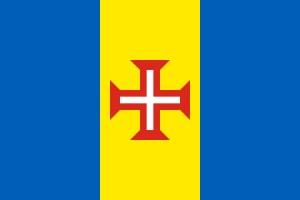
Madère est un archipel du Portugal composé de l'île du même nom, et de plusieurs autres petites îles. Il est situé dans l'océan Atlantique, au large du Maroc.
Le drapeau de Madère, archipel de l’Atlantique nord et région autonome du Portugal, se compose de deux bandes verticales bleues encadrant une bande jaune, toutes de taille équivalente. La bande jaune est frappée en son centre d’une croix rouge, celle de l’Ordre du Christ, ancien ordre militaire et religieux portugais.